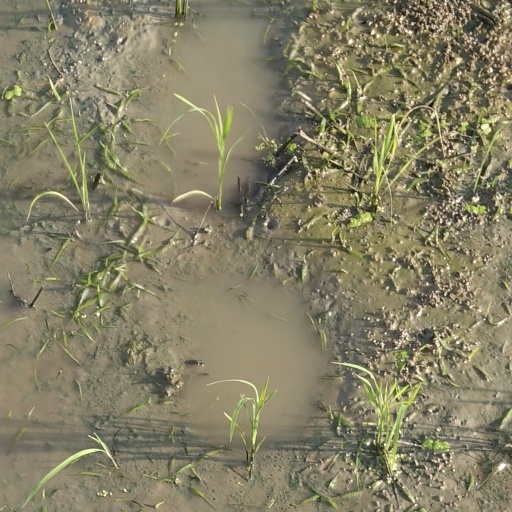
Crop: rice